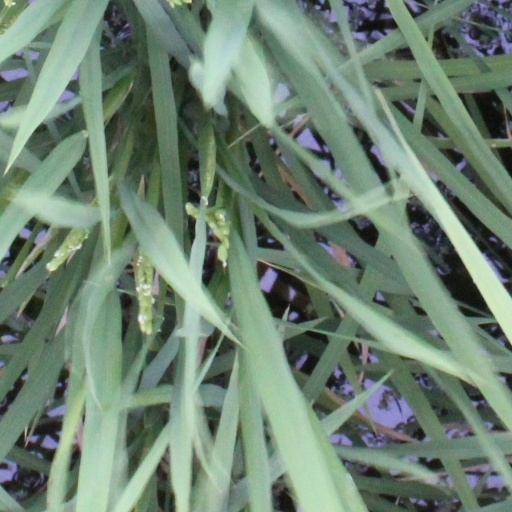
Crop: rice